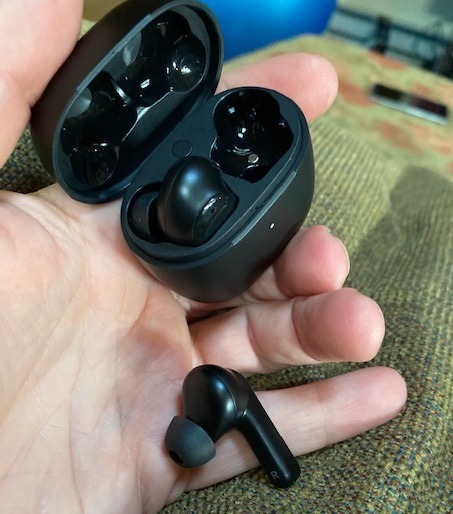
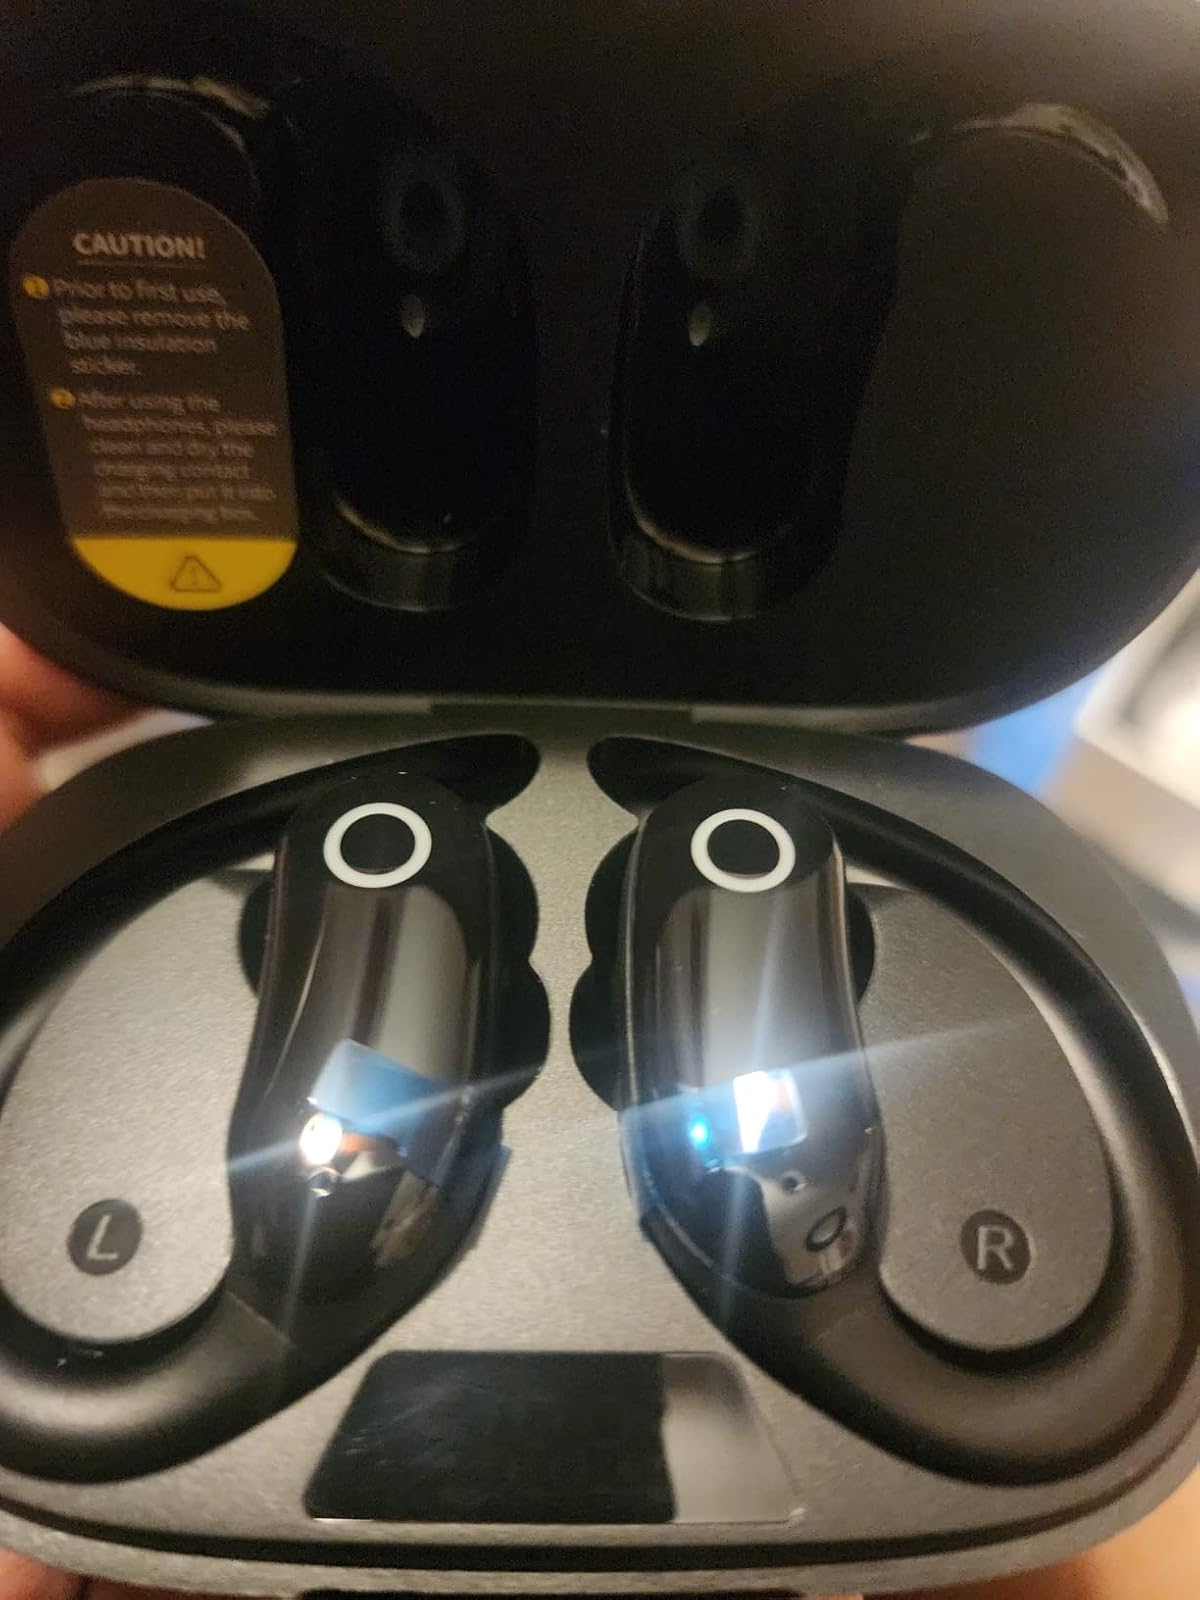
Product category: earbuds
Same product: no